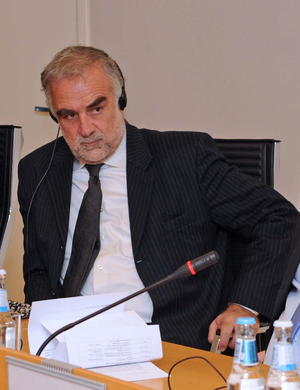
Luis Moreno-Ocampo
Luis Moreno-Ocampo var fra 2003 til 2012 chefanklager ved Den Internationale Straffedomstol i Haag. Han blev efterfulgt af Fatou Bensouda.